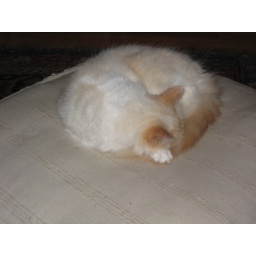
The cat, curled up on a floor pillow in my study.